Baden thermal baths

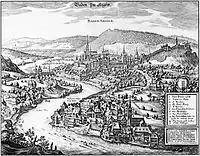
View of Baden in the Topographia Germaniae (1642), with the spa district in the foreground

The bathing quarter, as the area around the thermal springs is known, lies on both sides of the Limmat at an altitude of around 360 meters above sea level, with the town of Baden on the left bank and the municipality of Ennetbaden on the right (Ennetbaden belonged to Baden until 1819). The fast-flowing Limmat, which is squeezed into a narrow riverbed, comes from the south. In the source area, it reaches the foot of the steeply rising “Goldwand”, which is partly planted with vines, where it changes direction and turns to the west.